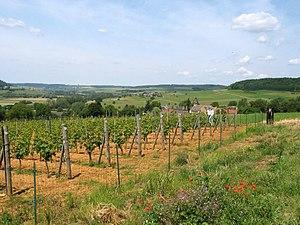
Torgny (Belgique), un champ de vignes du village.
Torgny est un village de Belgique, à l'extrême pointe méridionale de la Gaume. Sis sur la Chiers et en bordure de la frontière française, il fait administrativement partie de la commune de Rouvroy, dans la province de Luxembourg, en Région wallonne. C'était une commune à part entière avant la fusion des communes de 1977. Torgny fait partie de l'association regroupant les plus beaux villages de Wallonie depuis 1996.
La viticulture en Belgique est l'ensemble des activités menant à l'élaboration et la production de vins en Belgique. Après avoir pratiquement disparu au XVIIIᵉ siècle lors du petit âge glaciaire, la viticulture belge connaît une renaissance depuis la seconde moitié du XXᵉ siècle.